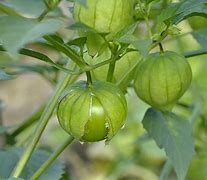
Label: tomato